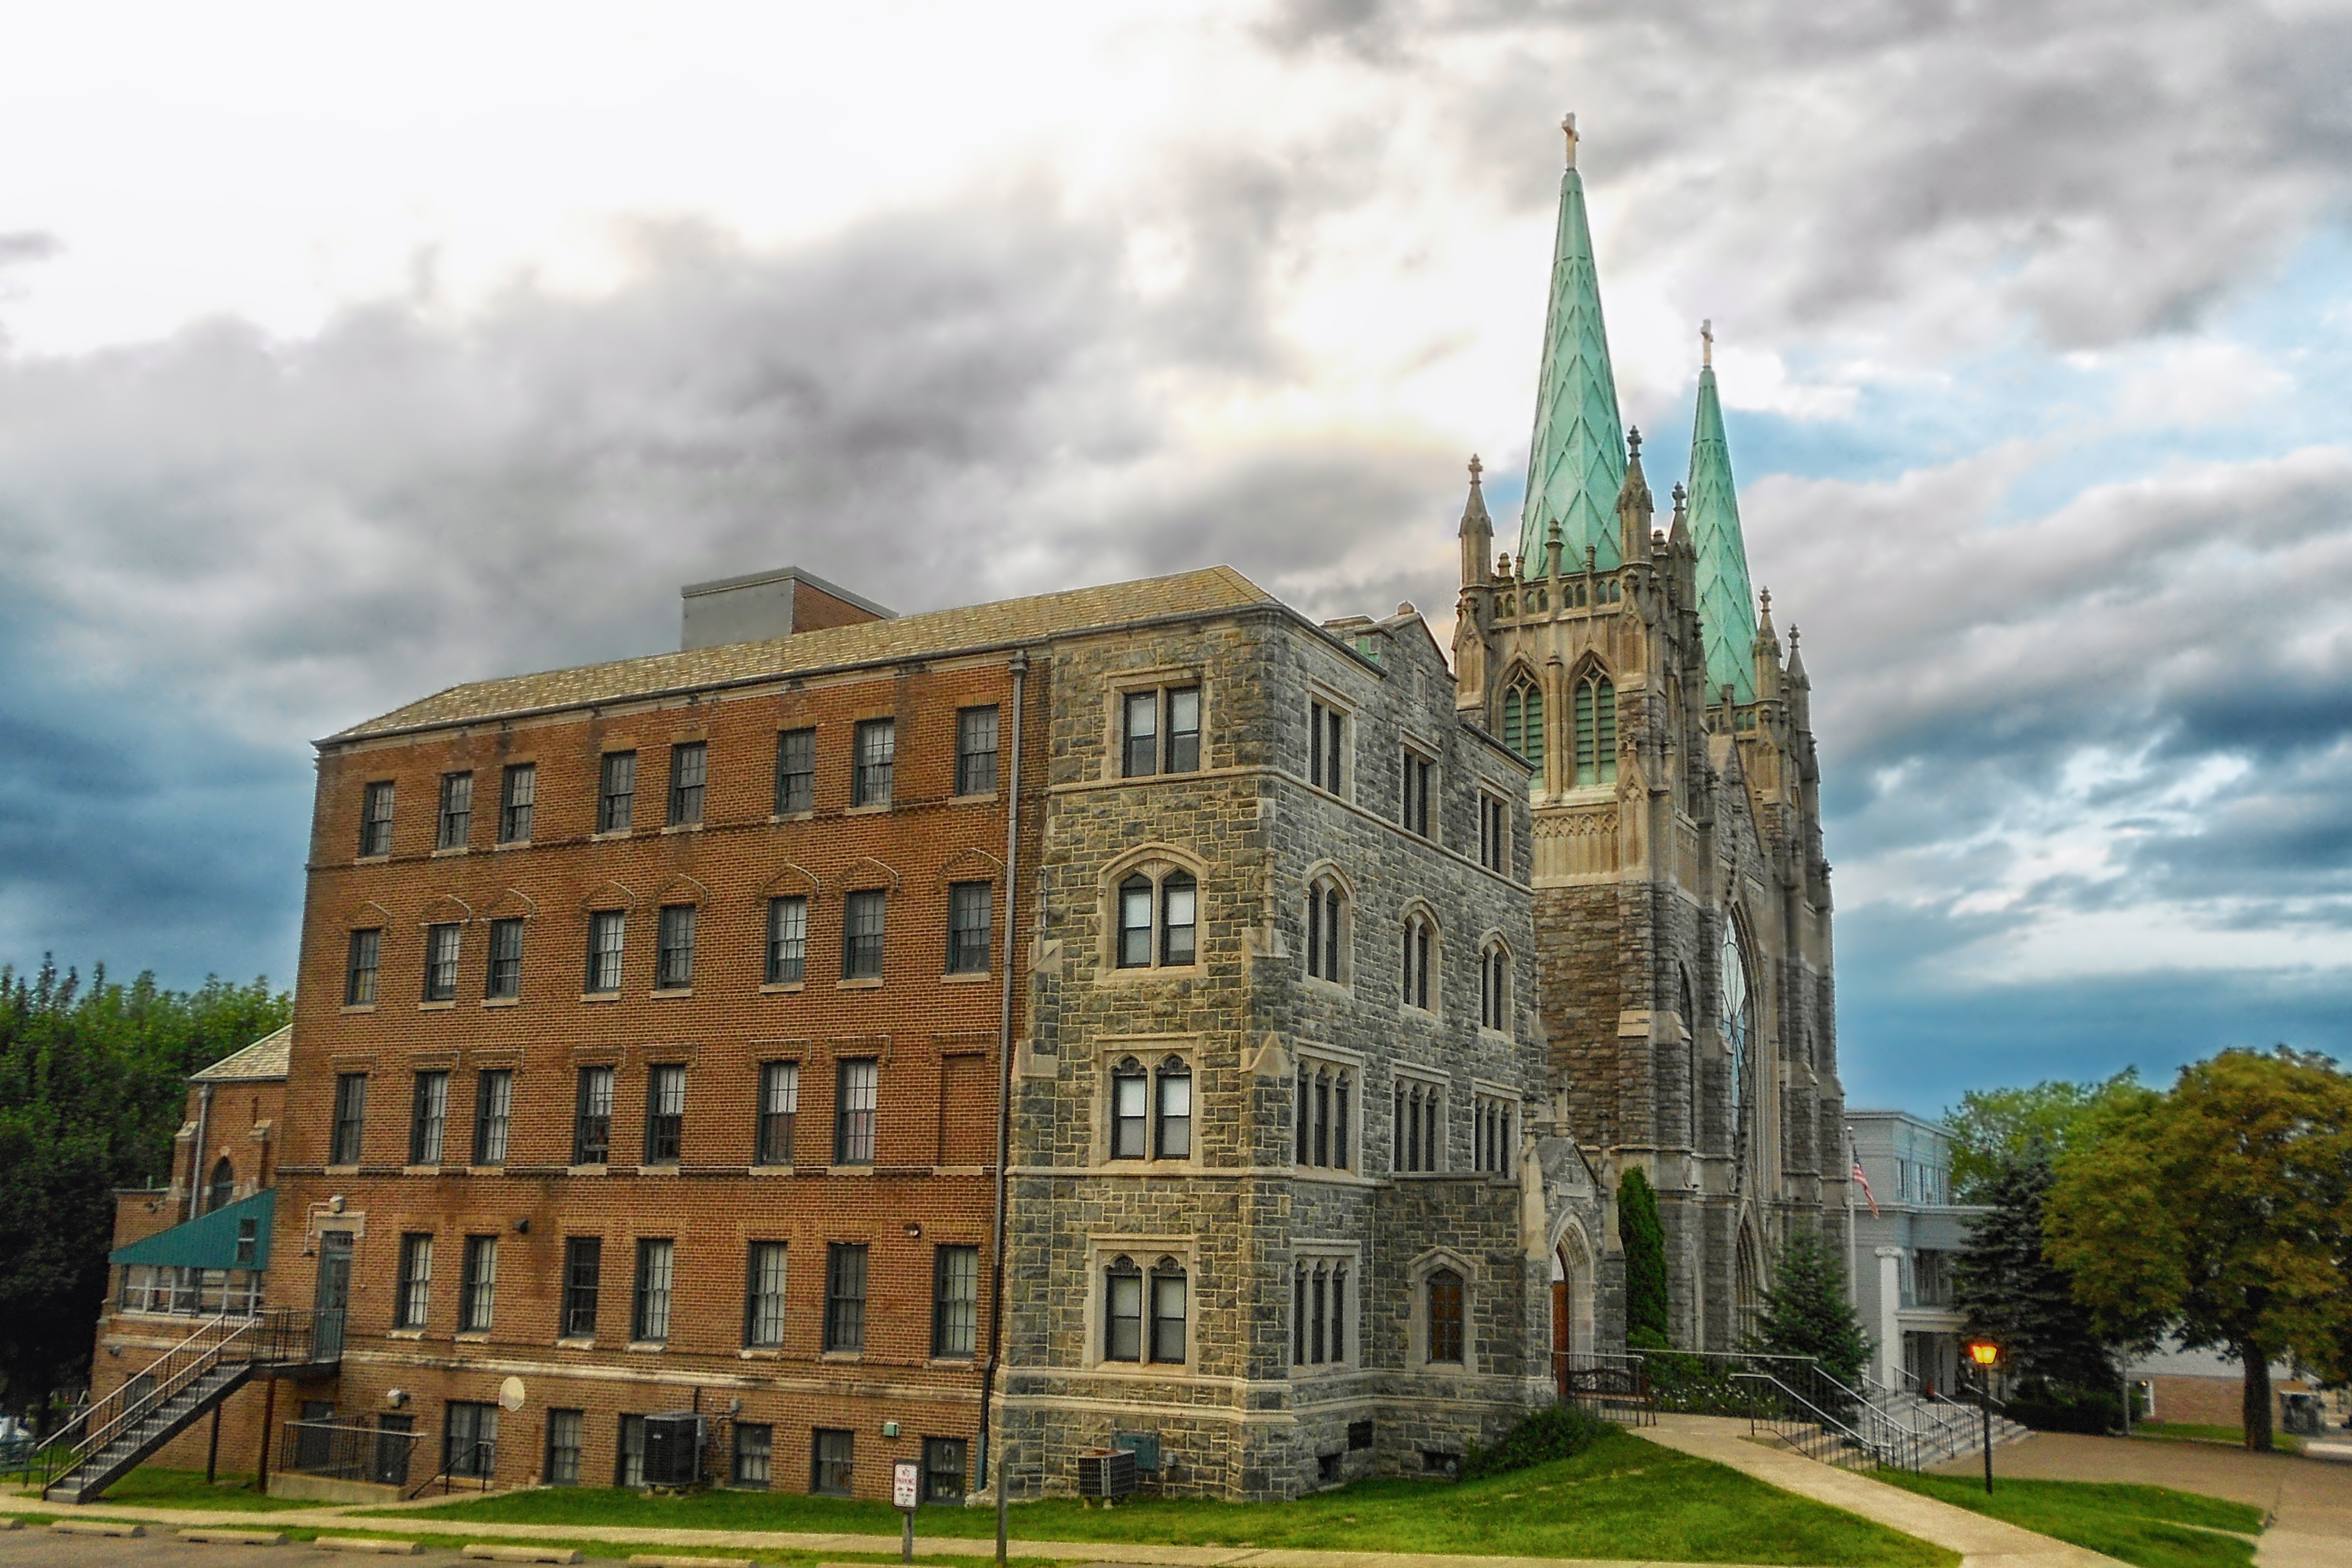
architecture, sky, town, building, religion, landmark, facade, church, waterway, tower block, clouds, faith, pennsylvania, estate, condominium, neighbourhood, stately home, residential area, hazelton